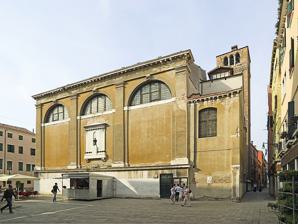
Building: San Cassiano, Venice
Country: Italy
Year built: 1376
Church in Venice, Italy This article is about the church in Venice. For the town and commune in the province of Lecce , see San Cassiano . For the theater in Venice, see Teatro San Cassiano . Chiesa di San Cassiano Church of Saint Cassian Religion Affiliation Roman Catholic Province Venice Year consecrated 1376 Status Active Location Location Venice , Italy Shown within Venice Show map of Venice San Cassiano, Venice (Italy) Show map of Italy Geographic coordinates 45°26′22.83″N 12°19′55.52″E / 45.4396750°N 12.3320889°E / 45.4396750; 12.3320889 Architecture Type Church San Cassiano (English: Church of Saint Cassian ) is a 14th-century Roman Catholic church located in the San Polo sestiere of the Italian city of Venice . A church has stood on the site since 726 with the present building dedicated to Saint Cassian of Imola being consecrated in 1376 and re-modelled during the 17th century. It has a plain exterior with several adjacent buildings overlapping it. Its interior however is richly decorated in a Baroque style . The church is located on the Campo San Cassiano , site of the world's first public opera house , west of the Rialto Bridge and is open to visitors Tuesday-Saturday mornings. The church houses three paintings by the Italian artist Tintoretto , including The Crucifixion of Christ painted in 1568 which the art critic John Ruskin described as, "the finest [example of a Crucifixion painting] in Europe". However, the most famous painting associated with the church is paradoxically one which is no longer there. The San Cassiano altarpiece , painted for this church by Antonello da Messina , was the first major example of oil painting in the city. It disappeared from the church in the 17th century and was cut into sections; the remaining known pieces are re-united in Vienna . History The removed, divided and reconstructed altarpiece by Antonello da Messina , as it now is in Vienna. The earliest church on this site was built in 726 and dedicated to Saint Cecilia , the patron saint of musicians and music. Over the centuries there have been several reconstruction projects, including one following a fire in 1106, and a major rebuild which commenced in 1350. This building was consecrated in 1376 and re-modelled in the early 17th century to give it its current appearance which dates from 1663. A large campanile , 43 metres (141 ft) high, was added to the church in the 13th century, though its rugged style suggests that it may have been a guard tower which was acquired by the church. In 1509, the funeral procession of Catherine Cornaro , the former queen of Cyprus and wealthy Venetian noblewoman, began at San Cassiano. From here it crossed a floating bridge to the church of Santi Apostoli where she was buried in the Cornaro family chapel. Exterior Bell tower The church has a 13th-century campanile which was modified shortly after with the addition of a Gothic belfry . On the side facing the water is a door which formerly had a porch ( portico ), a feature which was demolished in the 19th century. The church is typically described as having the appearance of a "big box" with buildings close by and overlapping on several sides. Unlike many churches in Venice it has no facade and overall the exterior is plain and unadorned. A feature which may possibly have been retained from the original church is the door jambs or doorposts, which date back to the Byzantine era. Entry to the church is usually through a side door in the wall facing the Campo San Cassiano. Interior In contrast to the plain exterior, the church's interior is highly decorated in the Baroque style. It has an altar by Heinrich Meyring and Nardo. Meyring is notable for the large altar he produced for the church of San Moisè , also in Venice. The ceiling of the church was painted by Costantino Cedini , a student of Giambattista Tiepolo , and has recently been restored. In 1746 Abbot Carlo del Medico commissioned a chapel which is located on the left-hand side of the church. It contains an altarpiece dating to 1763 and a ceiling fresco, both by the artist Giambattista Pittoni . The renowned playwright Count Carlo Gozzi was buried in this church, although his tombstone has not survived. Interior Ceiling by Costantino Cedini . Organ Paintings Tintoretto 's Resurrection of Christ also shows Saint Cassiano and Saint Cecilia, 1565. The painting depicts a hovering Christ, two years after the Council of Trent (1545–1563) demanded grounded depictions . The chancel of San Cassiano houses three paintings by Tintoretto who was a former parishioner of the church. These are The Resurrection , The Descent into Limbo and The Crucifixion , all of which were completed between 1565 and 1568. The art critic John Ruskin described the latter as, "the finest [example of a Crucifixion painting] in Europe" and noted its particularly interesting perspective which Ruskin said gave the viewer the impression that they were "lying full length on the grass, or rather among the brambles and luxuriant weeds". Tintoretto's Resurrection was painted in defiance of the Council of Trent 's demand that all depictions of the resurrection feature a standing, rather than hovering, Christ figure. The Sicilian artist Antonello da Messina was commissioned by Pietro Bon to paint an altarpiece for the church. Completed between 1475 and 1476, his Sacra Conversazione was one of the earliest appearances of oil in the city's artworks. It brought a style of altarpiece that would be imitated by other Venetian artists such as Giovanni Bellini , Giorgione and the Vivarini brothers, Antonio and Bartolomeo , establishing a template that would be used all the way through to Titian . San Cassiano's altarpiece disappeared from the church sometime during the 17th century and reappeared in the private collection of the Austrian Archduke Leopold William where it was attributed to Giovanni Bellini. After being removed from Venice the altarpiece was split into a number of fragments. Only three of these were found and these are now in the Kunsthistorisches Museum in Vienna , Austria . The church also contains an early 18th-century painting of the Martyrdom of San Cassiano by Antonio Balestra . It depicts the saint being attacked by school children, an act which explains why Saint Cassian of Imola is the patron saint of school teachers . Citations